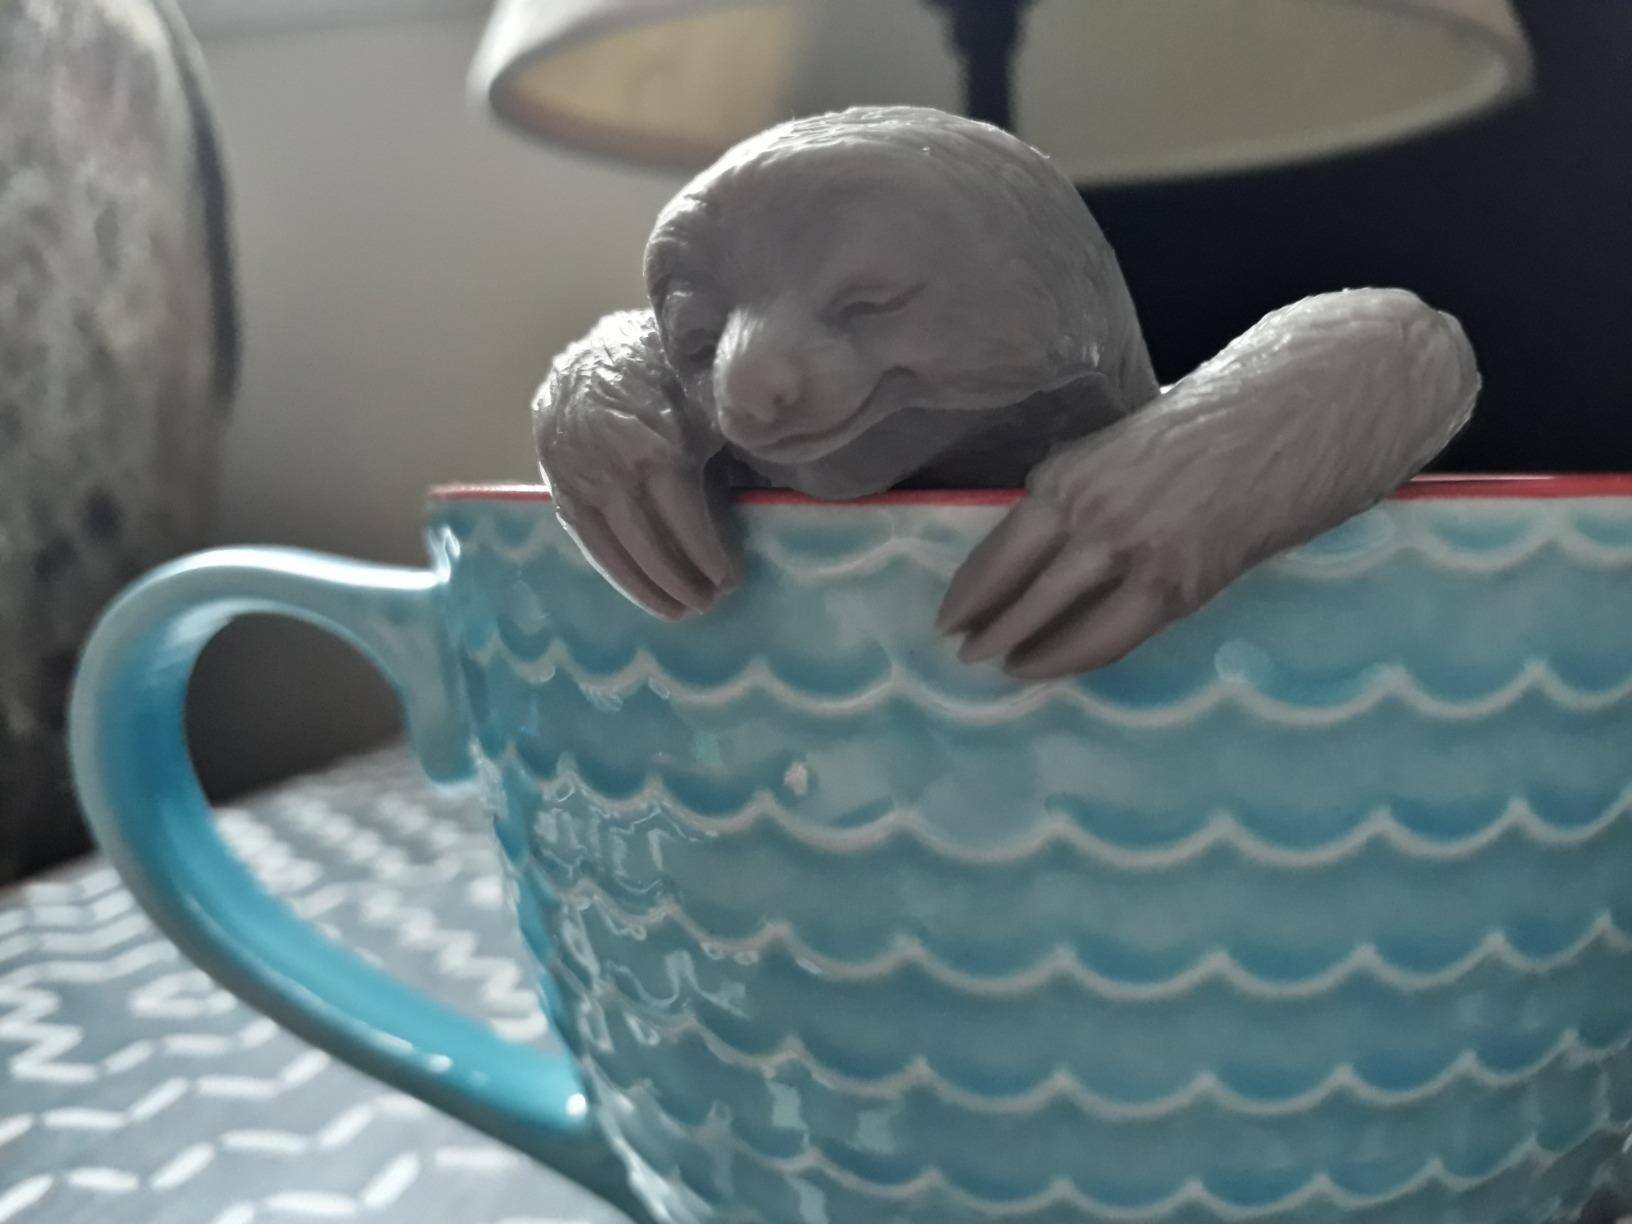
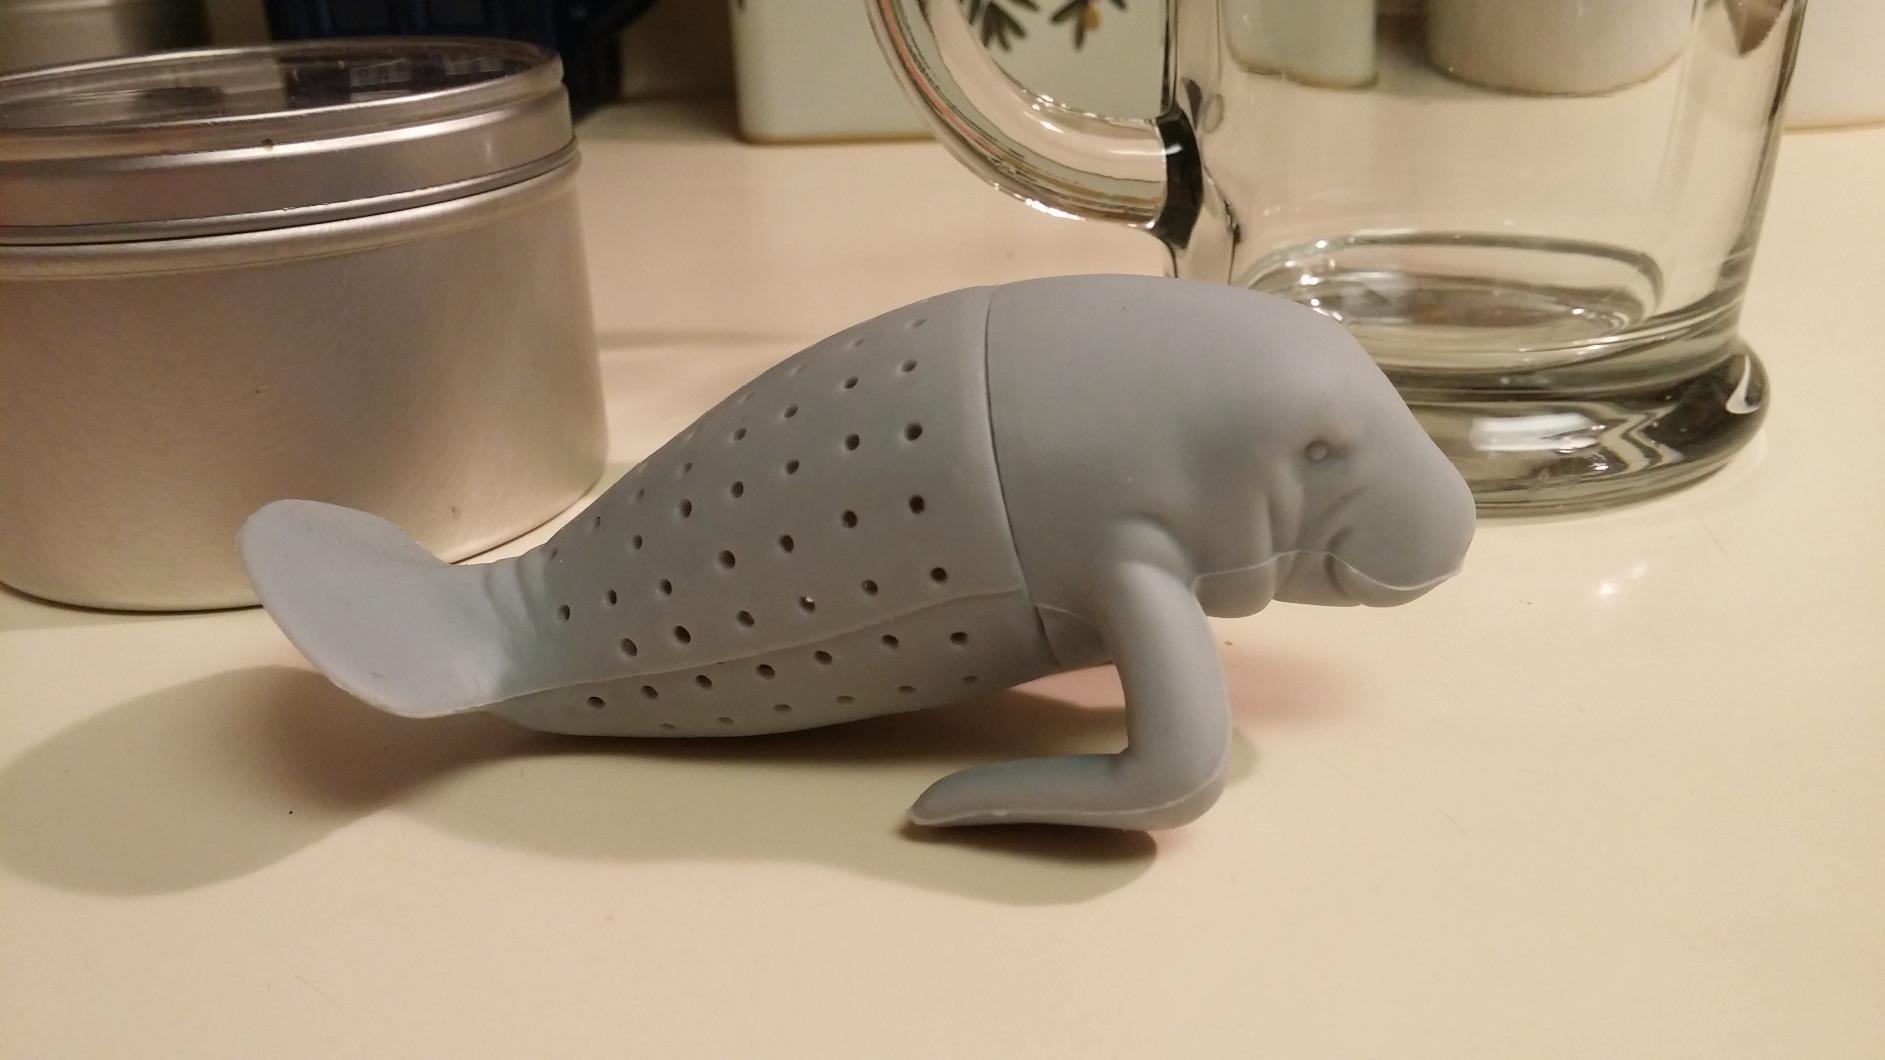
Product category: items_tea
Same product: no